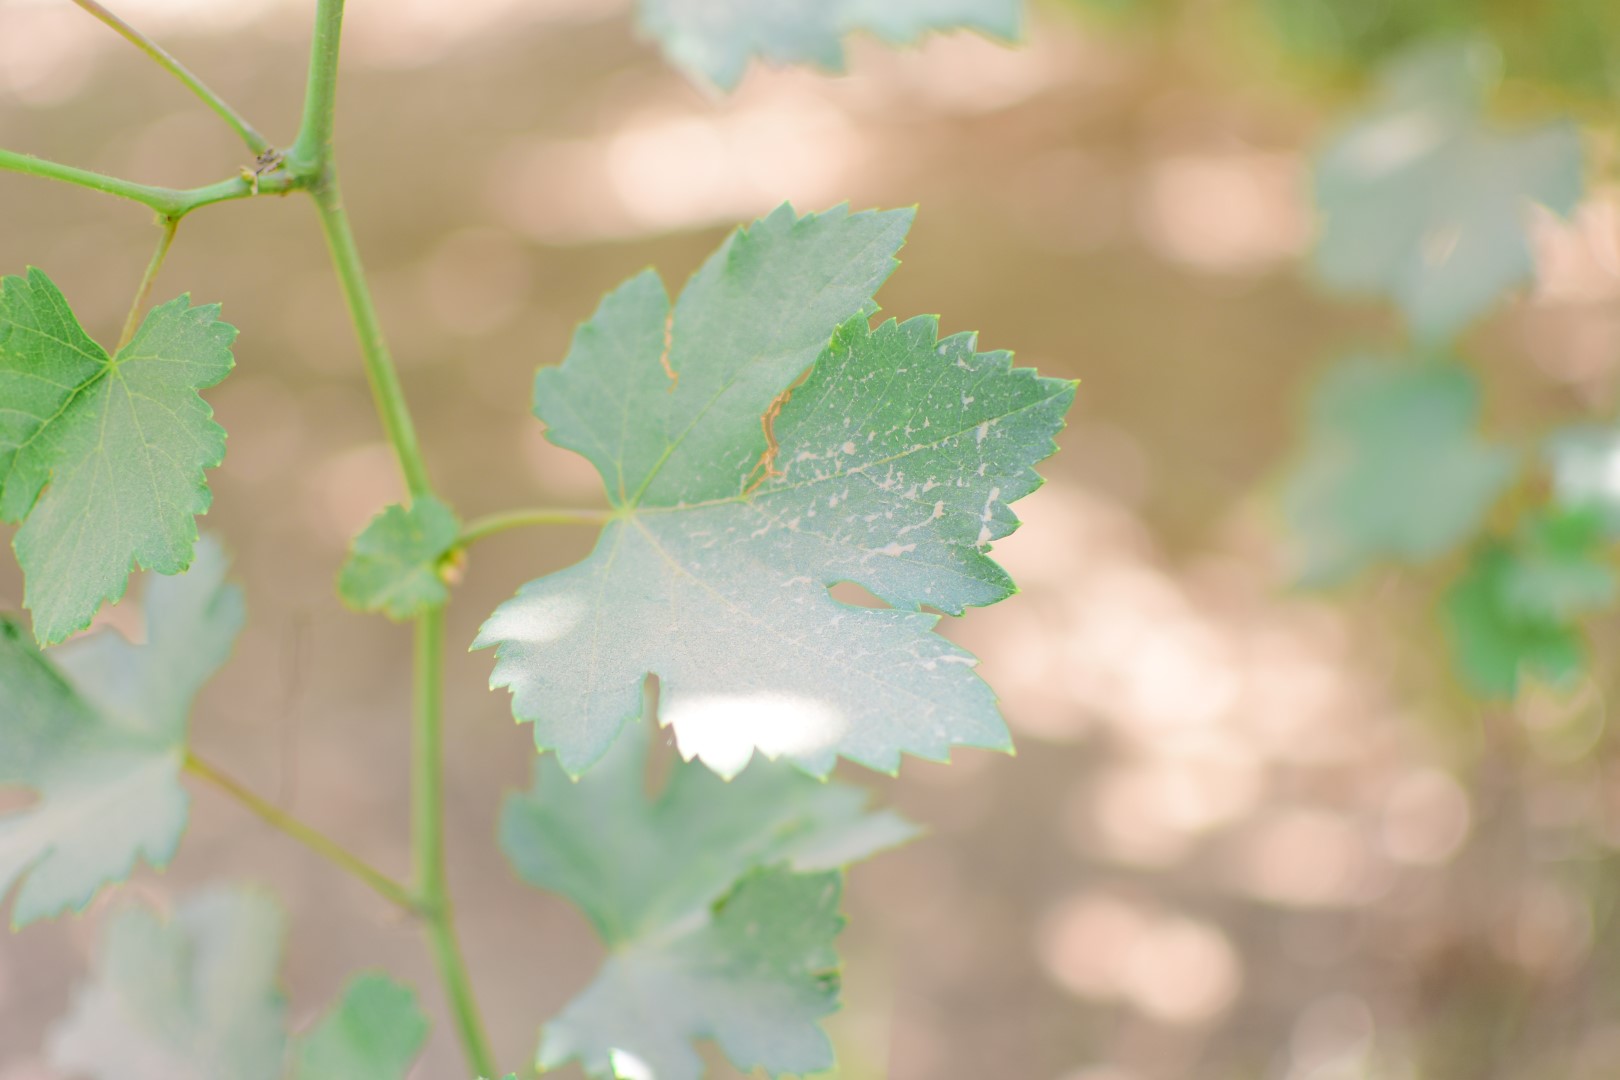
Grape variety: Halawani